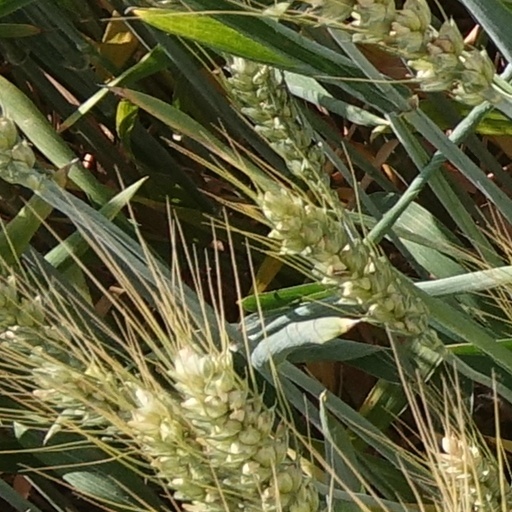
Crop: wheat